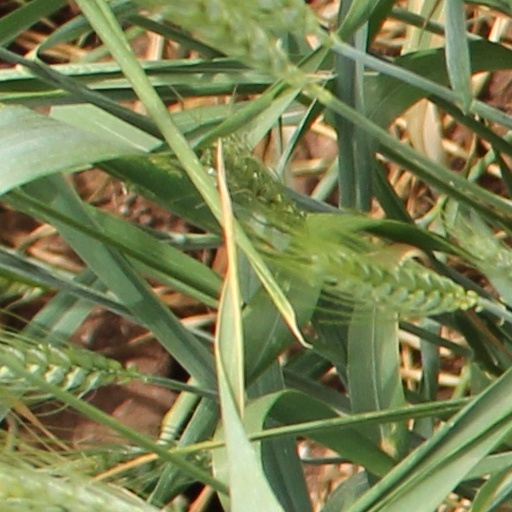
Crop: wheat